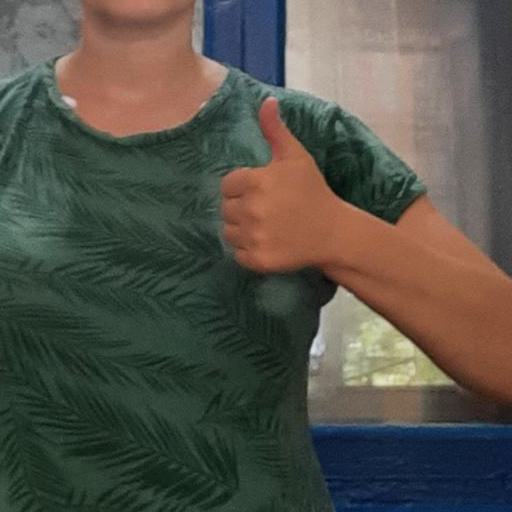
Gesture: like